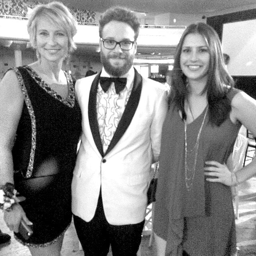
funny event was for a serious cause